Mat (Adriatic Sea)

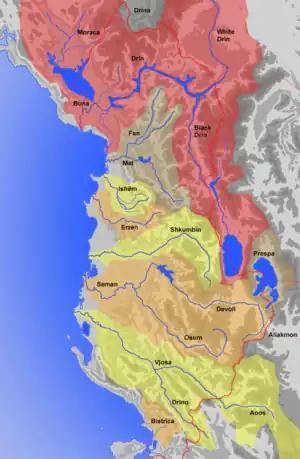
Hydrographic map of Albania

The Mat originates from the confluence of several streams within the karstic mountains in Martanesh, where it forms deep gorges and canyons. Rising in Martanesh, the Mat heads westwards to the town of Klos and then northwest by the town of Burrel. About downstream from Burrel, it flows into lake Ulëz. After passing through the Ulëz dam, it flows through another lake, Shkopet, dammed again by the Shkopet Hydroelectric Power Station forming a narrow gorge through the mountain range that separates Mat from the coastal plains. It enters the plains between Milot and Zejmen.